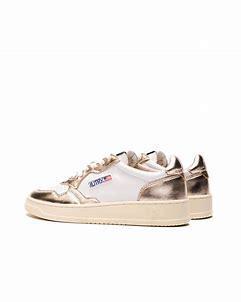
Brand: Autry
Model: Action Shoes Autry Action Medalist 1